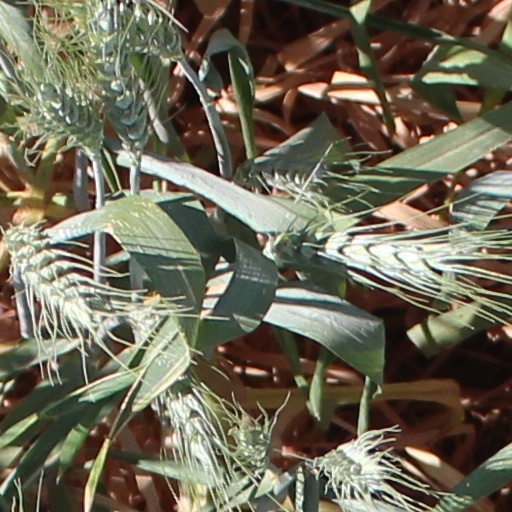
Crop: wheat